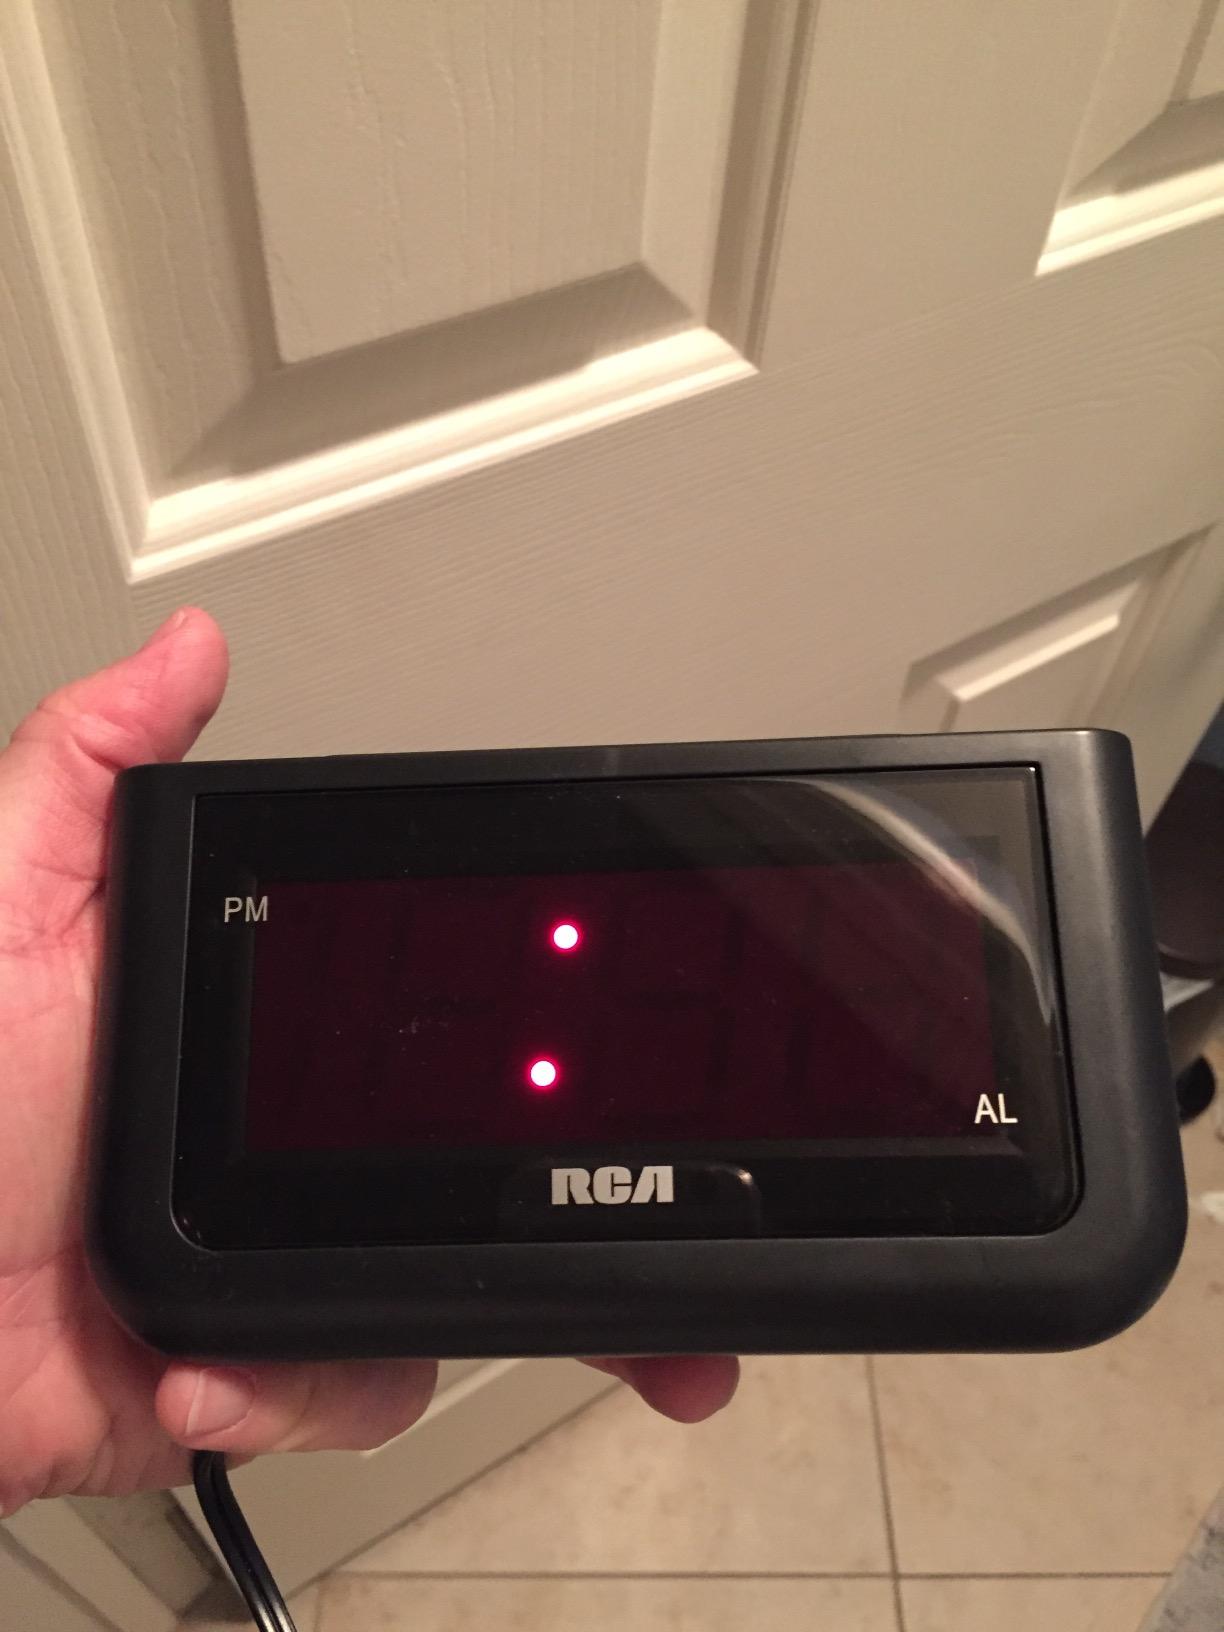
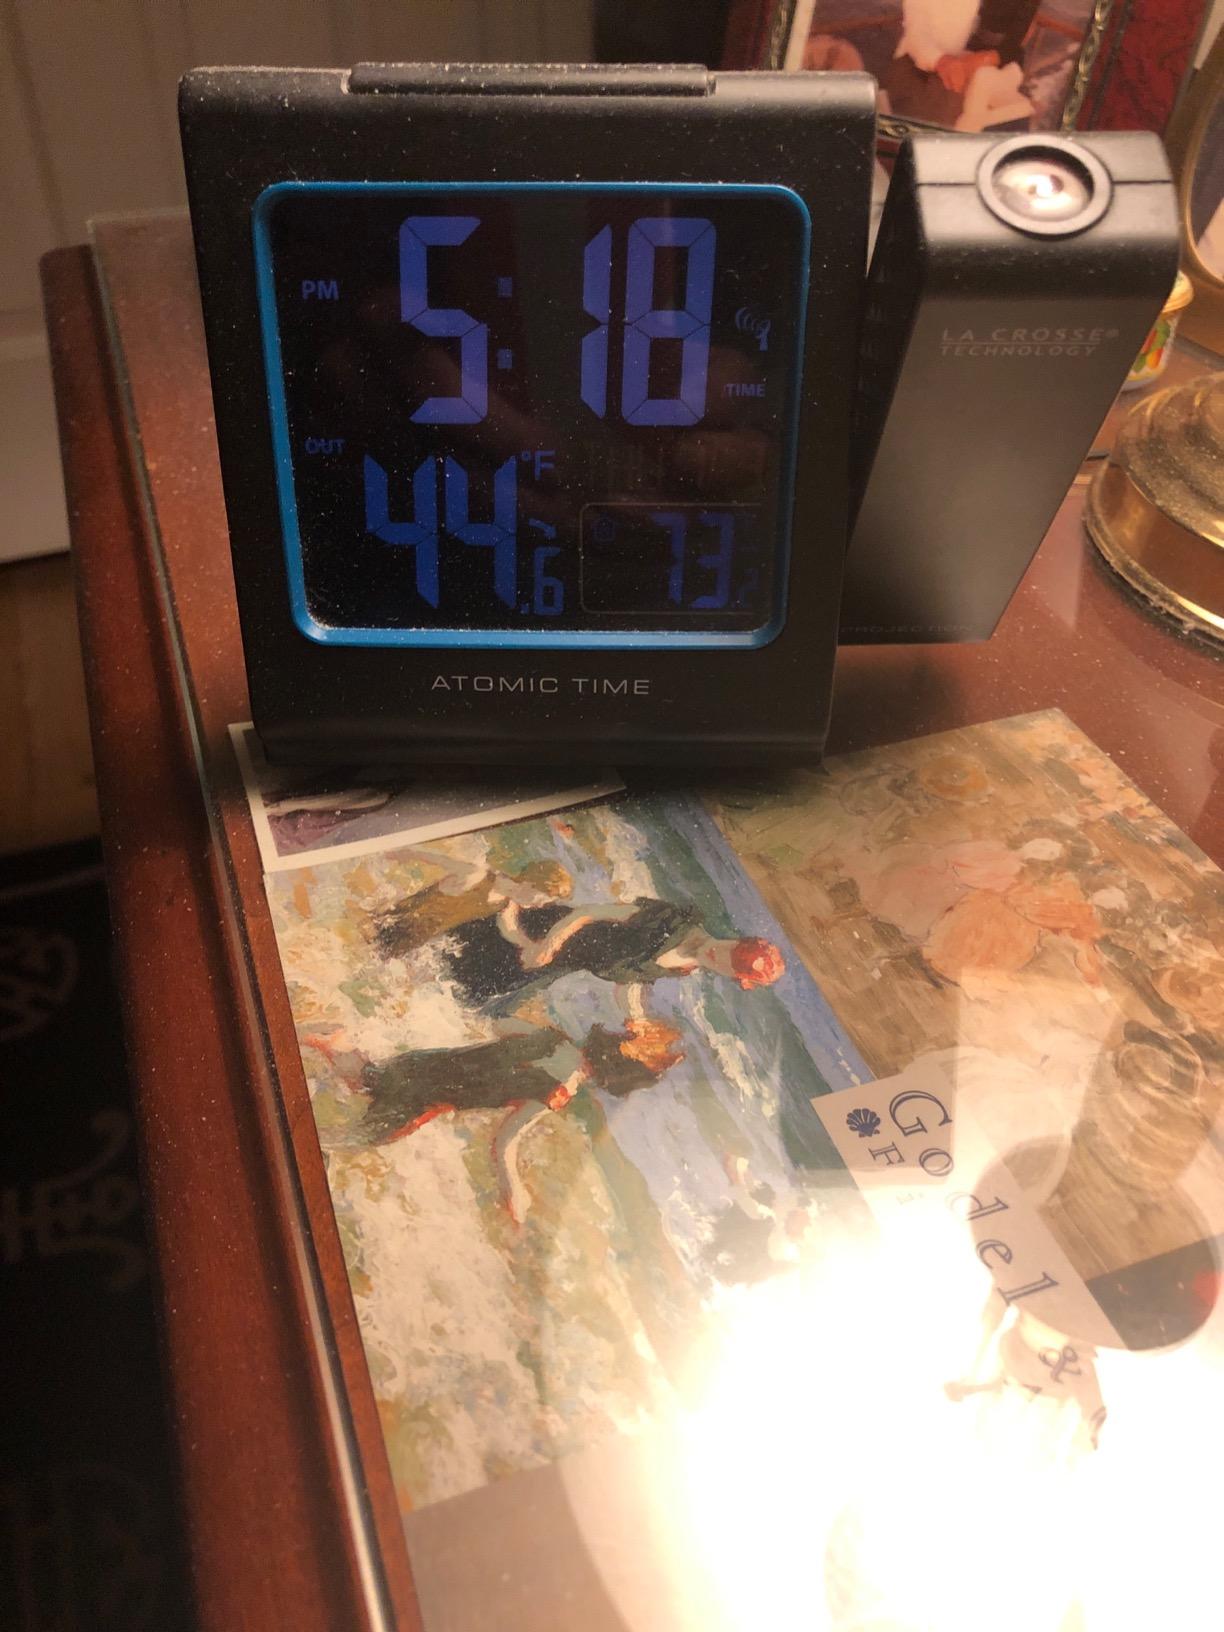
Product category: clock
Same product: no